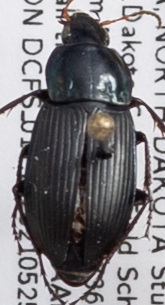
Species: Poecilus lucublandus
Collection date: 2021-05-25
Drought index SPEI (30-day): -1.01
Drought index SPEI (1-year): -2.09
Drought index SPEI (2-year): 0.17